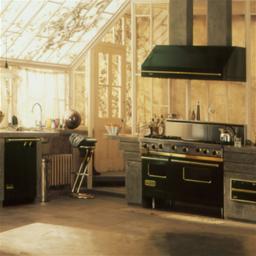
Room type: kitchen